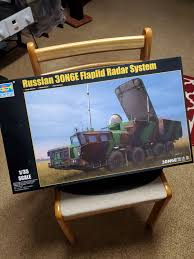
Label: 30N6E